John Speechly

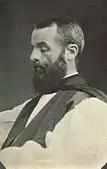
John Martindale Speechly

John Martindale Speechly (13 November 1836 – 22 January 1898) was the first Bishop of Travancore and Cochin.